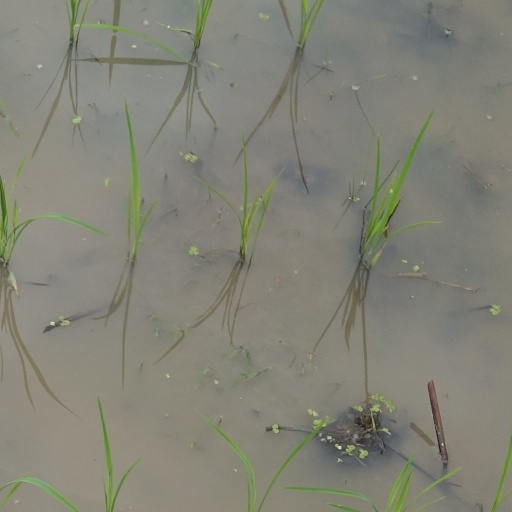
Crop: rice